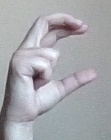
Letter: thal